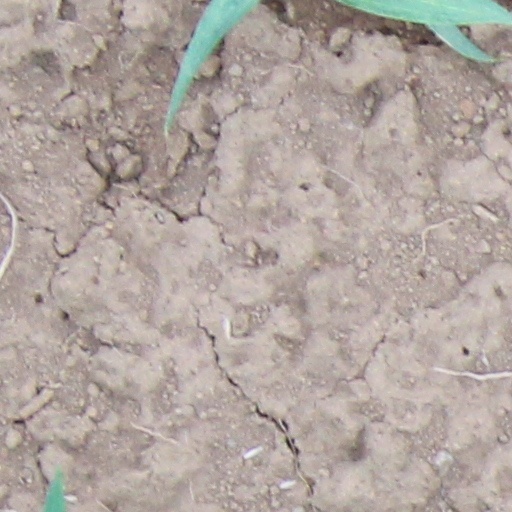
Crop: wheat